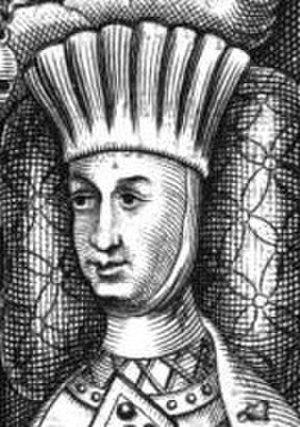
Tombeau de Mathilde de Flandre, Duchesse de Brabant
Accordant la prééminence aux ducs, les historiens belge s'étant penché sur l'histoire du Brabant se sont montrés plus discrets avec leurs épouses, même si certaines, en raison de leurs qualités personnelles ou de circonstances particulières ont pu jouer un rôle déterminant pour la royauté. Toutes ont porté le titre de comtesse puis de duchesse par mariage.